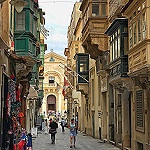
Label: street